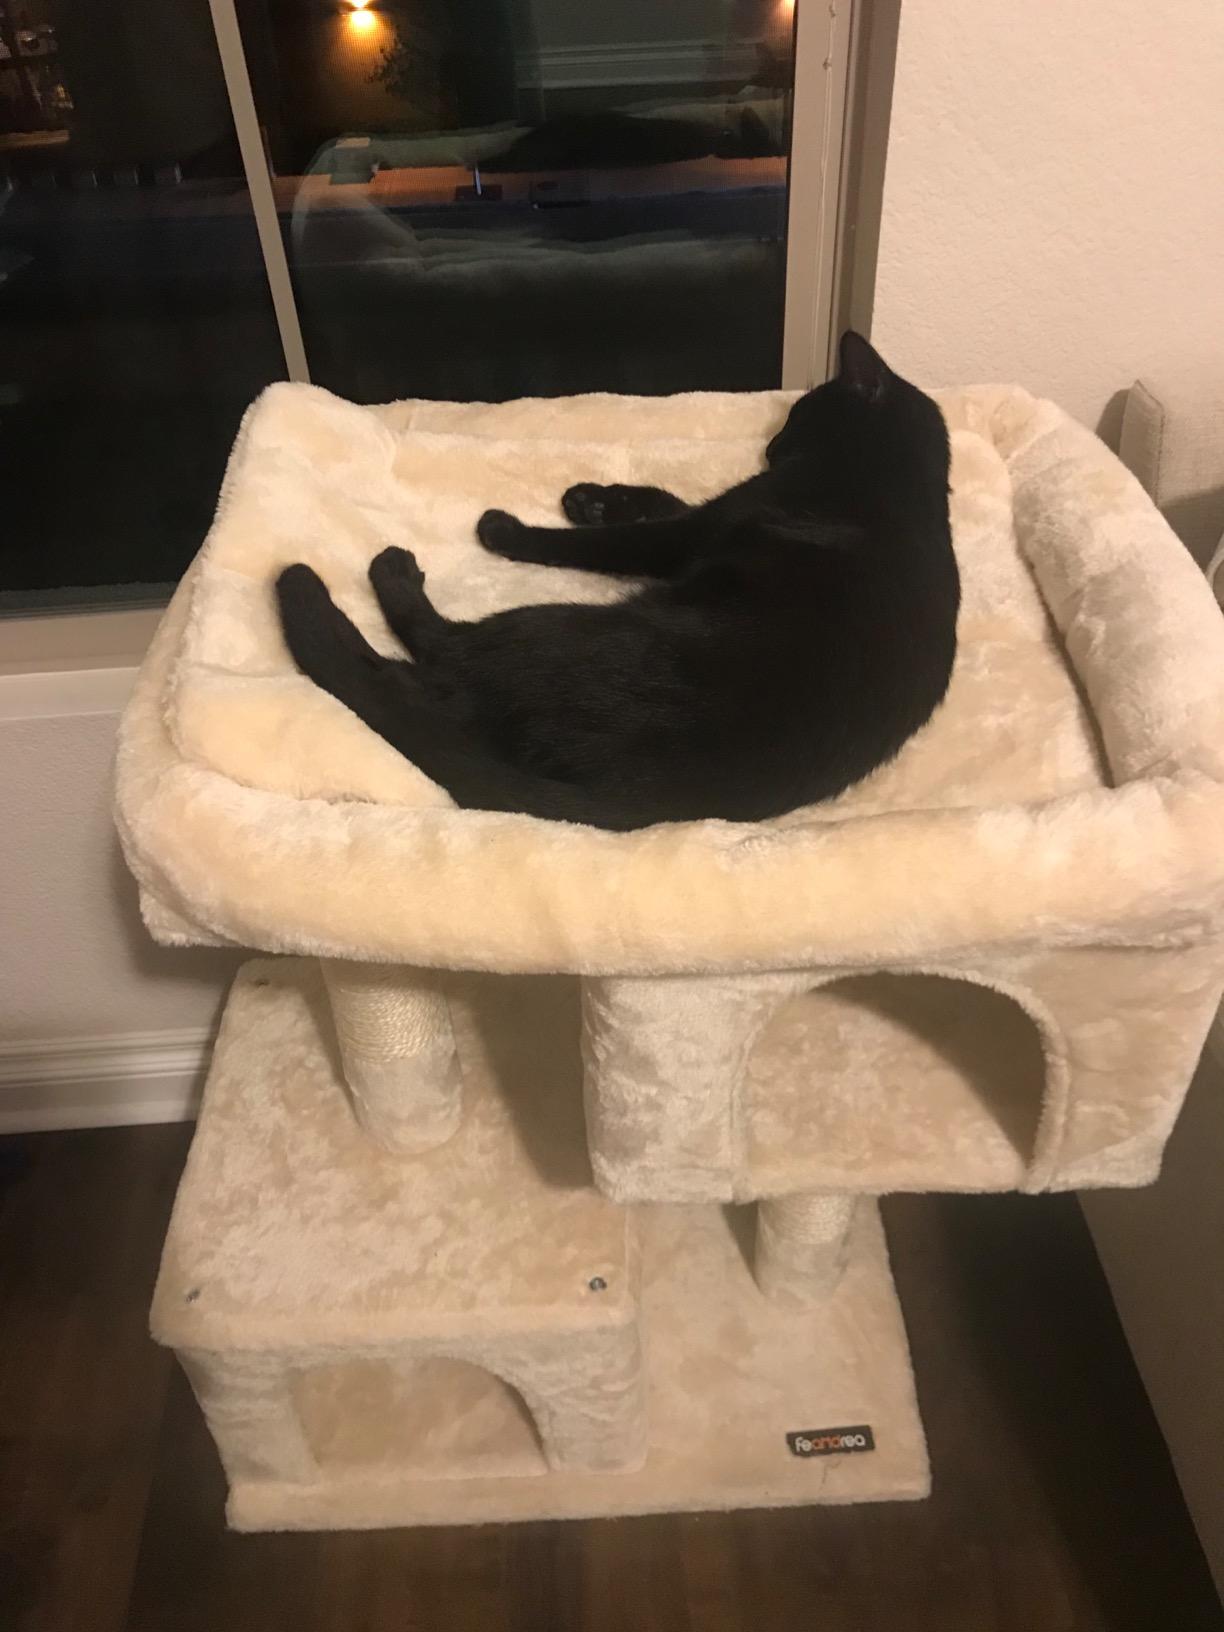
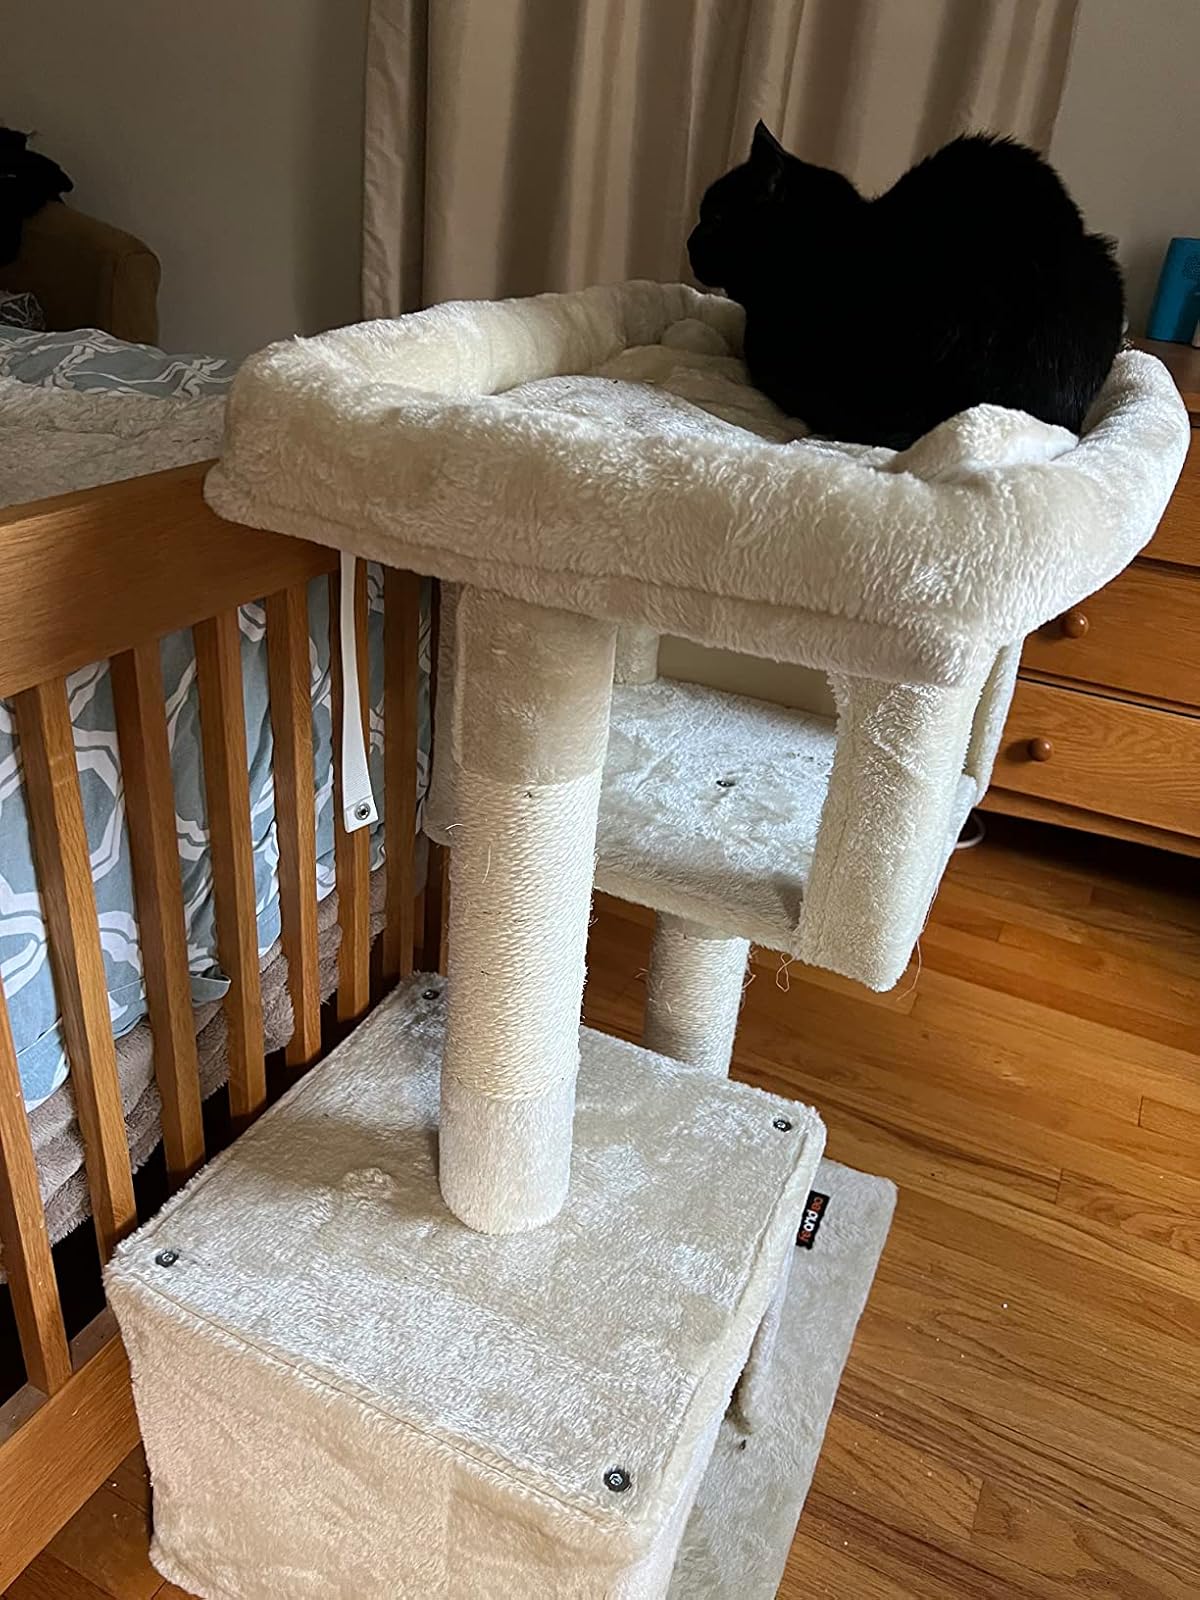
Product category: items_cat tree
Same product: yes